Felix König

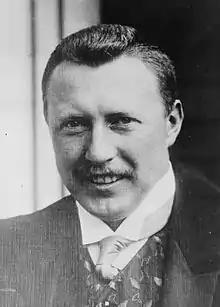
Wilhelm Filchner

The main geographical objective of this expedition was to determine the relationship between the eastern and western landmasses of Antarctica; were they connected by land, or were there two landmasses separated by water? The expedition would involve travel over uncharted terrain, in which König's alpine experiences might be a valuable asset.